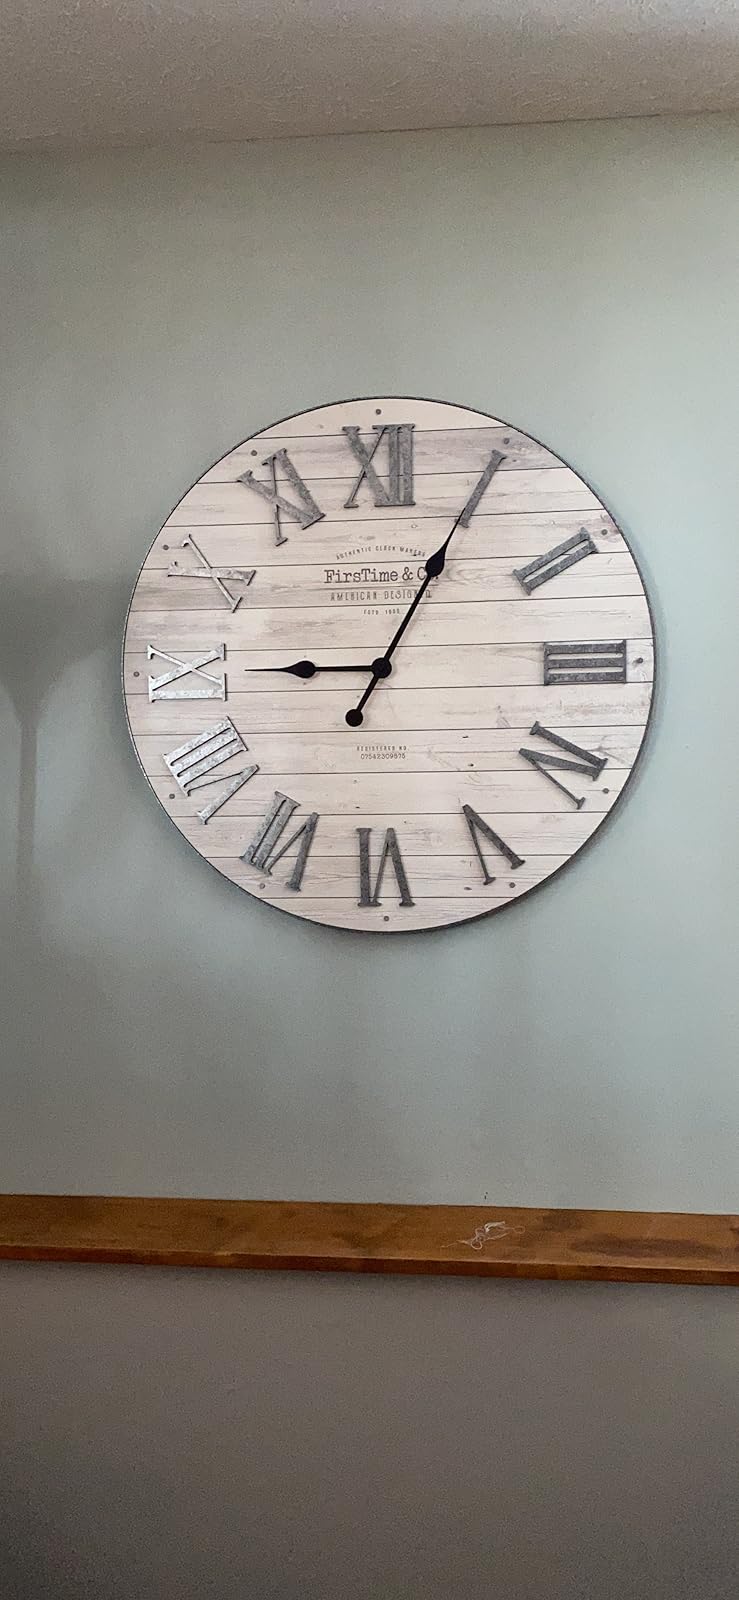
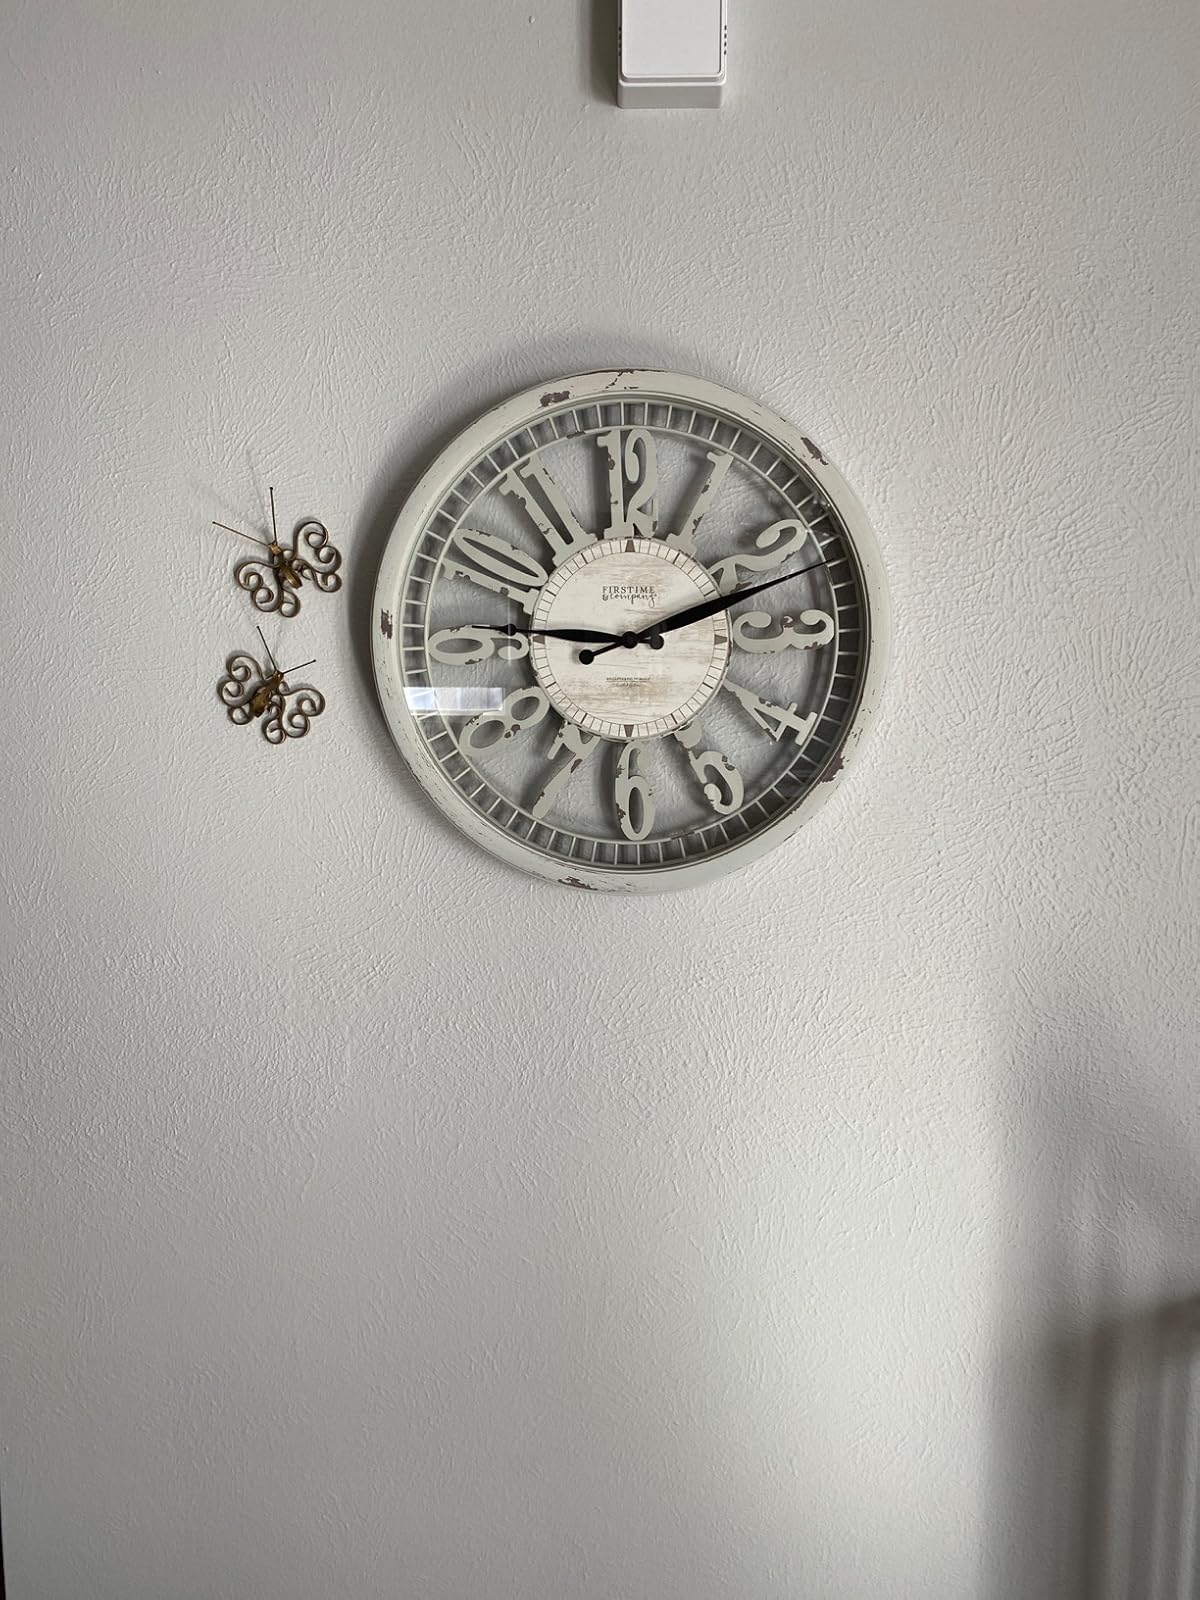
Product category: clock
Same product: no